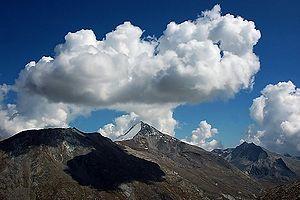
Stellihorn (Valais, Suisse).
Le Stellihorn est un sommet des Alpes valaisannes en Suisse. Situé dans le canton du Valais, il culmine à 3 436 m d’altitude.